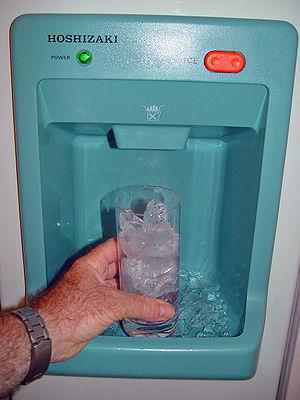
La pagophagie est une compulsion qui se manifeste par un besoin irrésistible de mâcher ou d'ingérer des glaçons, du givre, ou des produits encore surgelés. C'est une forme de pica, qui peut s'associer à une anémie avec carence en fer dans les cas sévères.